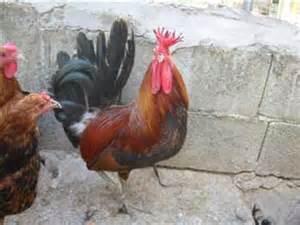
chicken